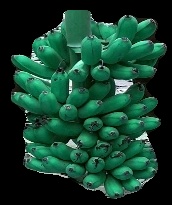
Variety: rasbale
Grade: grade1